Nowe

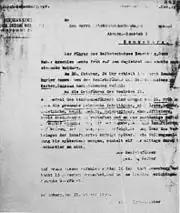
Arrest warrant for the Polish intelligentsia from Nowe, issued by the "Bezirksführer" (district commander) of the German "Selbstschutz", G. Kerber, on 21 October 1939

In 1772, after the First Partition of Poland, the town, as "Neuenburg", was annexed by the Kingdom of Prussia and was subject to Germanisation policies, however, in the late 19th century it was still mainly populated by Poles. In 1906–1907, local Polish children joined the children school strikes against Germanisation that spread throughout the Prussian Partition of Poland. From 1871 it formed part of Germany, within which it belonged to Kreis Schwetz in the administrative region of Regierungsbezirk Marienwerder in the Prussian Province of West Prussia. According to the German census of 1910, Neuenburg had a population of 5,152, of which 2,702 (52.45%) were German-speaking, 2,316 (44.95%) were Polish-speaking and 134 (2.6%) were bilingual. In 1920, after World War I, the town became part of the re-established Second Polish Republic as a result of the Treaty of Versailles and was part of the Pomeranian Voivodeship.